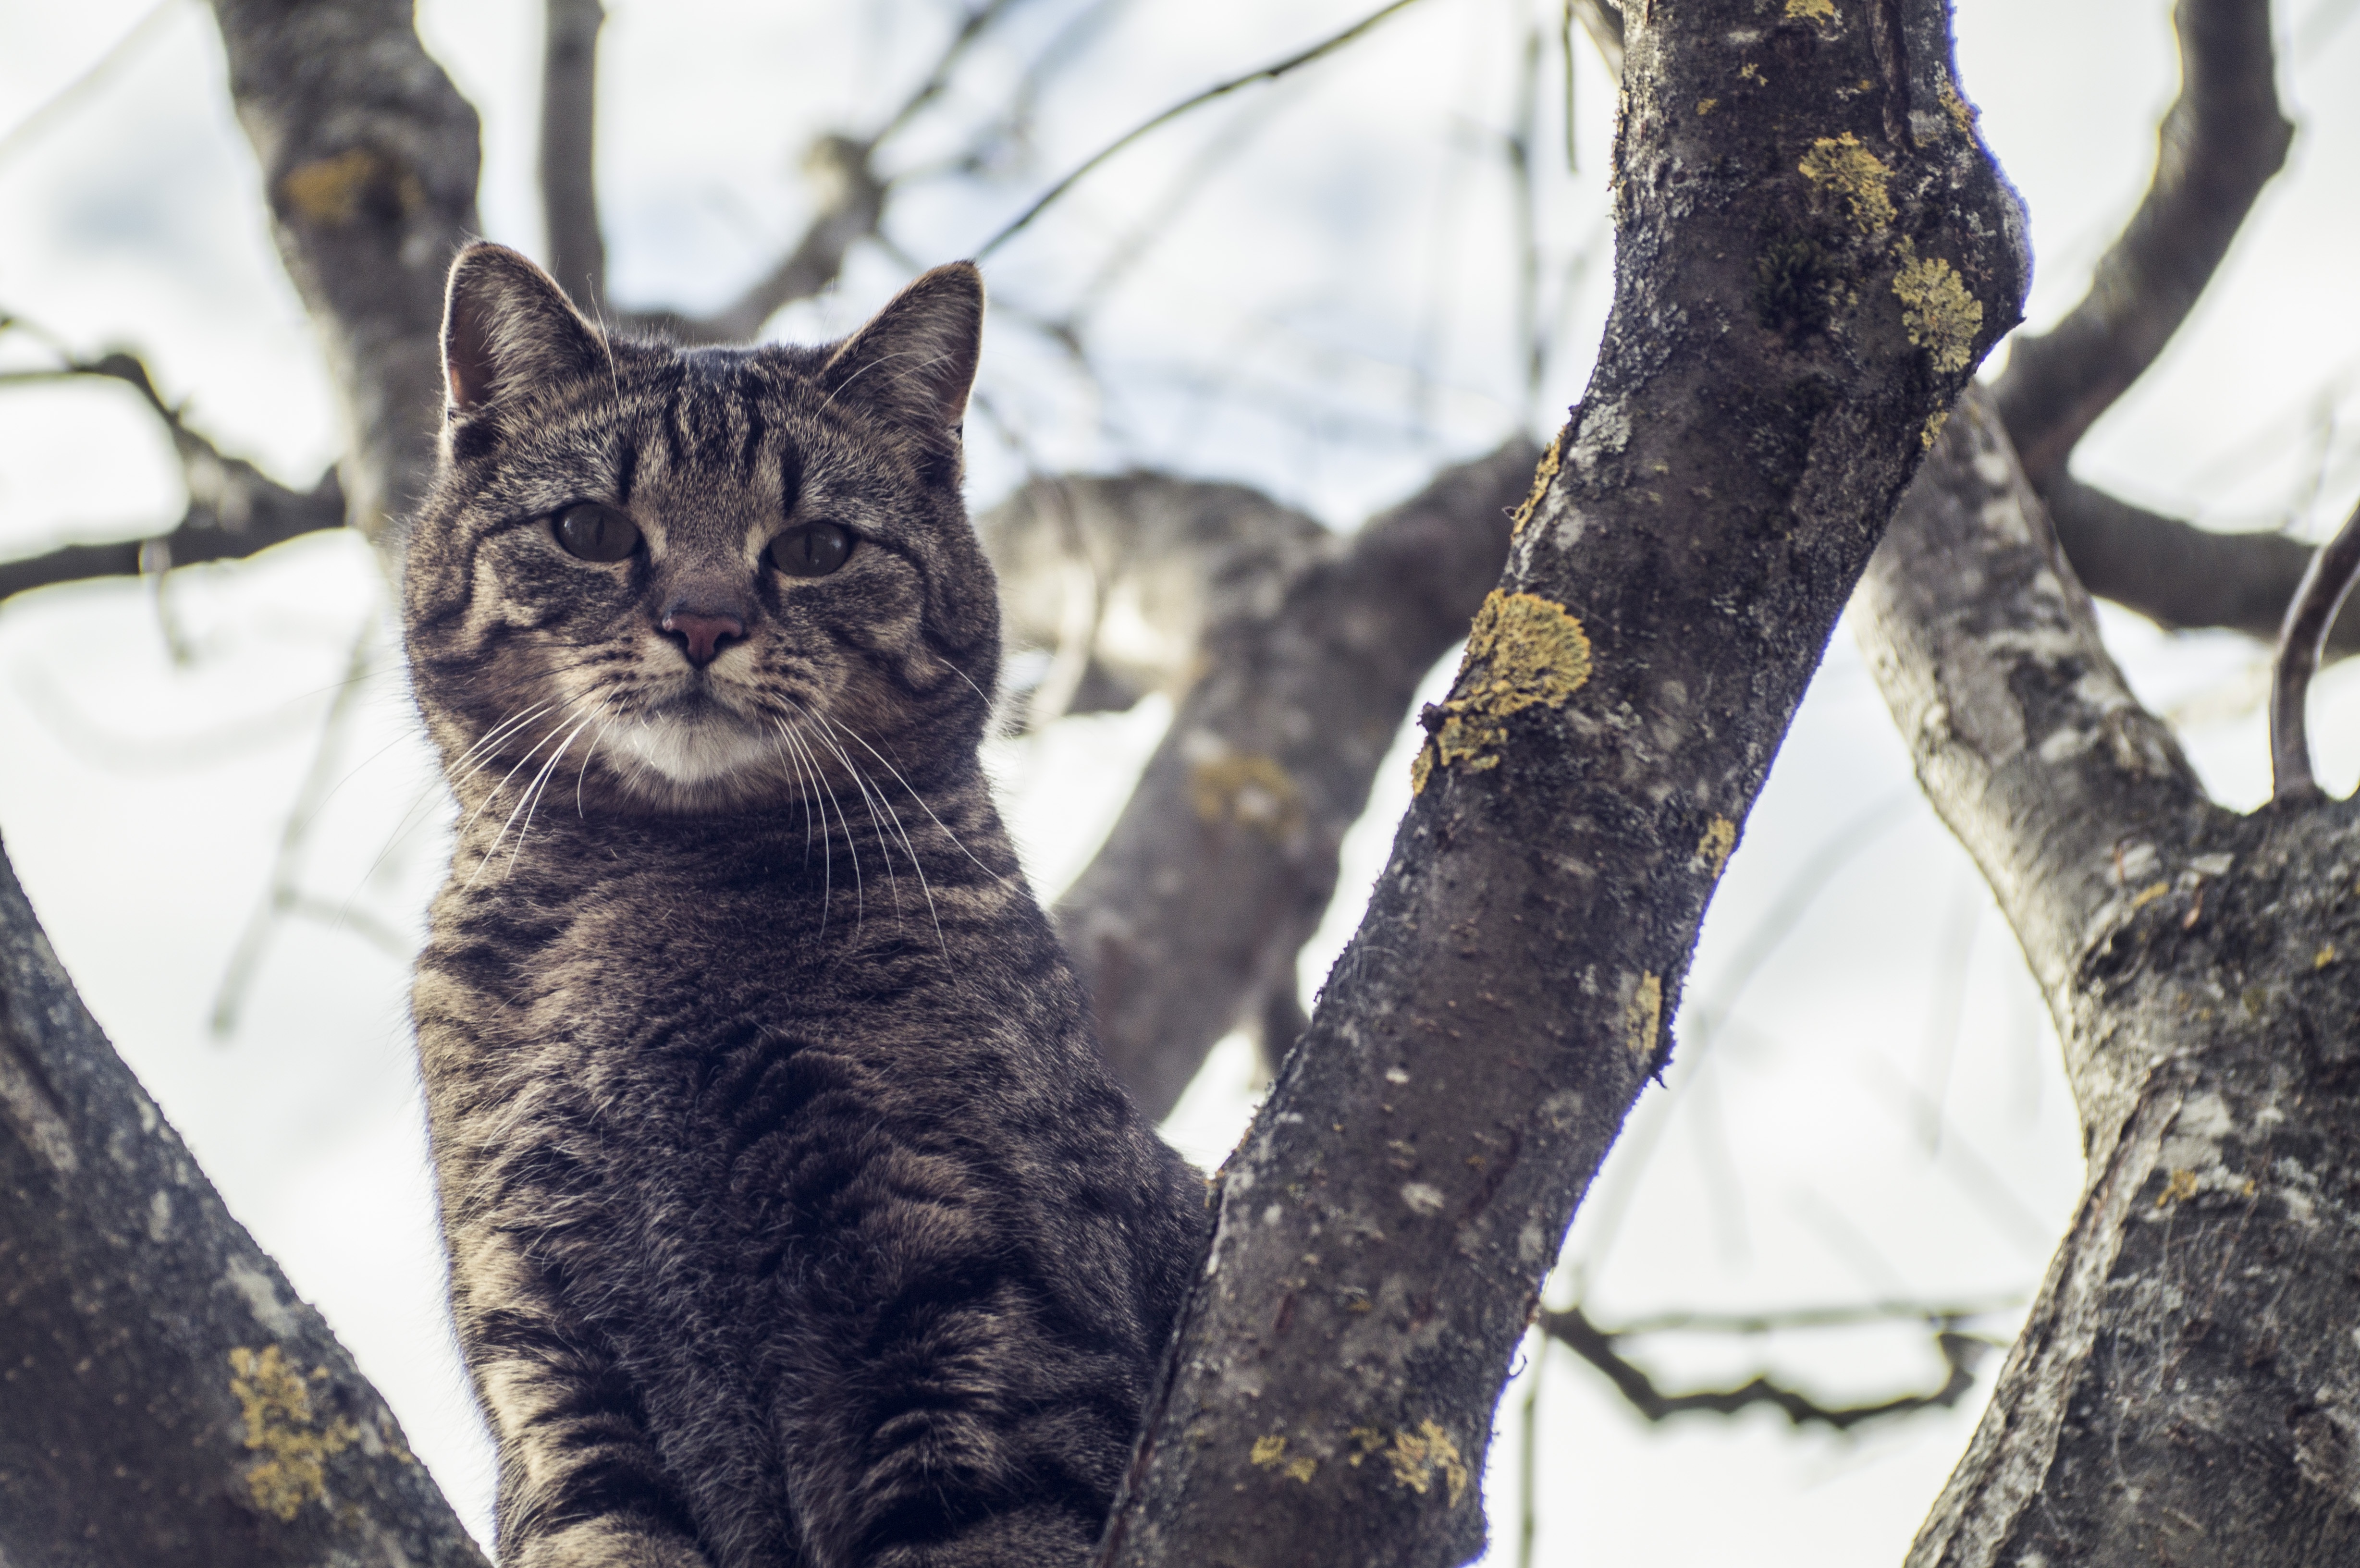
nature, winter, pet, kitten, cat, mammal, black, fauna, whiskers, vertebrate, pride, animal portrait, mackerel, wild cat, small to medium sized cats, cat like mammal